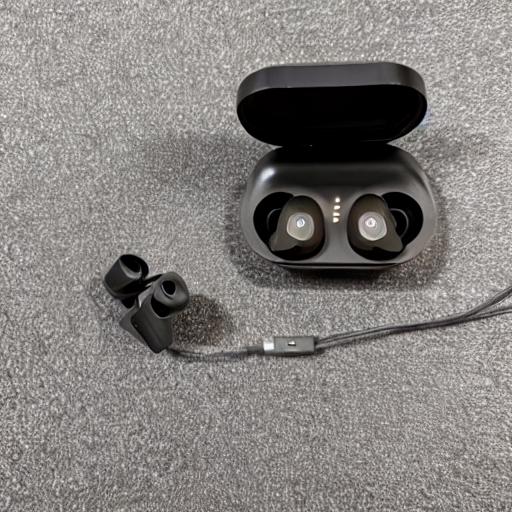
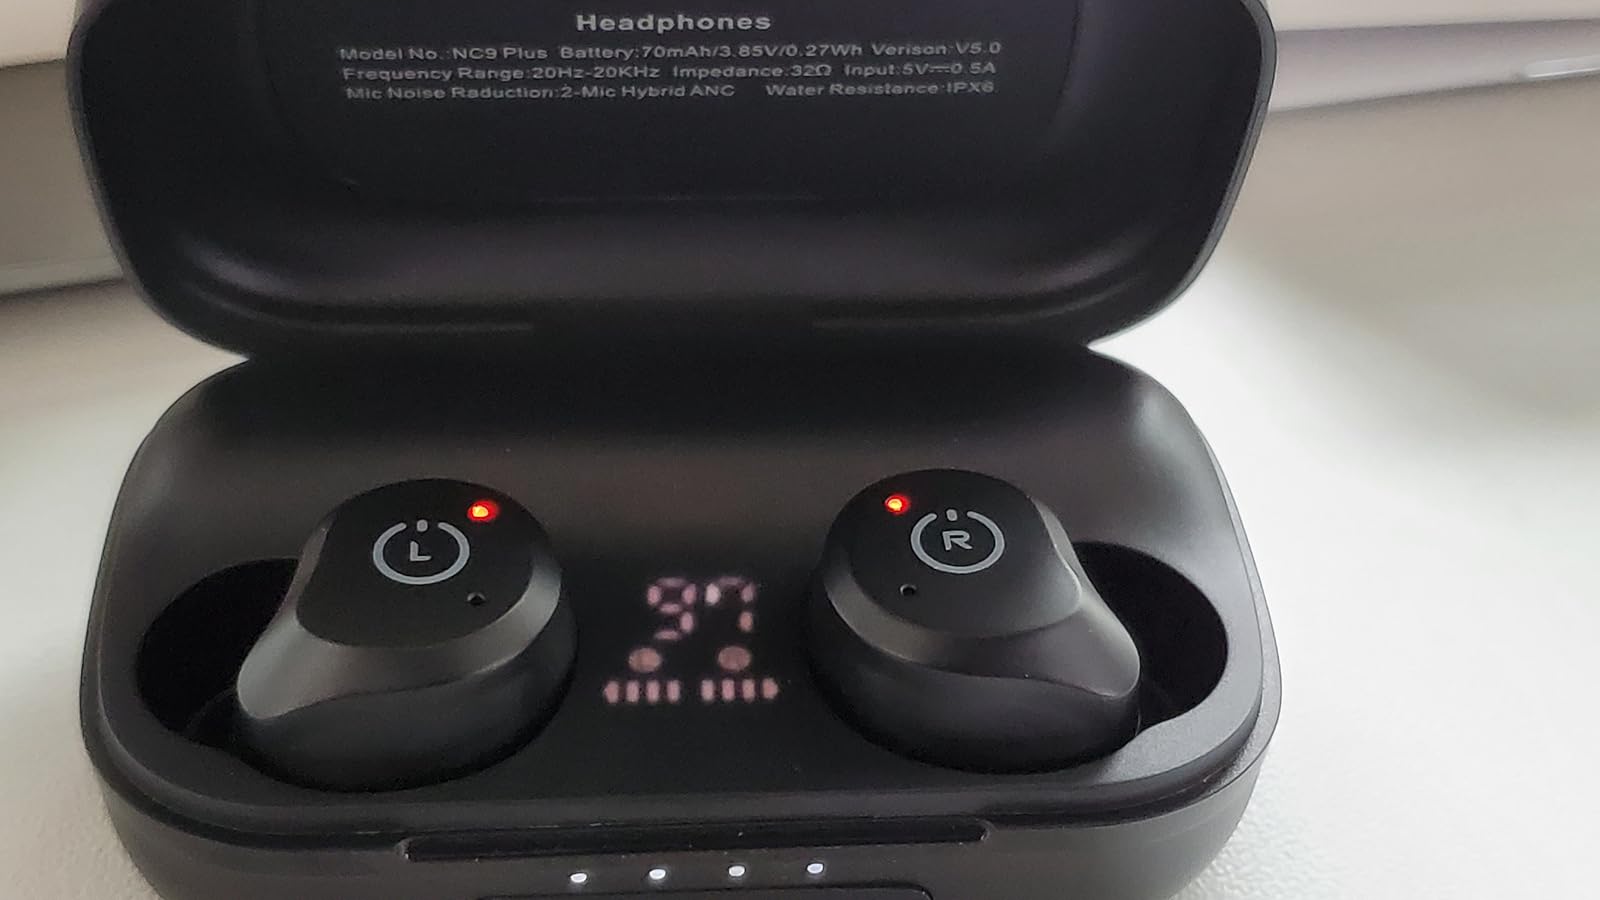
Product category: earbuds
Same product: no